F.N. Burt Company Factory

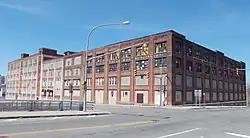
F.N. Burt Company Factory, April 2013

F.N. Burt Company Factory is a historic former box factory complex located at Buffalo in Erie County, New York. Another factory operated by F.N. Burt in Buffalo was the F.N. Burt Company Factory "C".